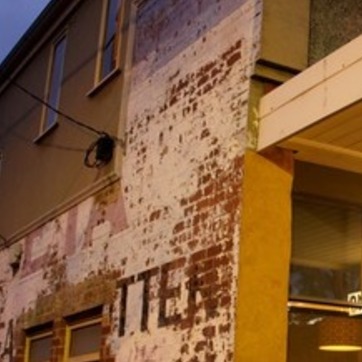
Material: brick